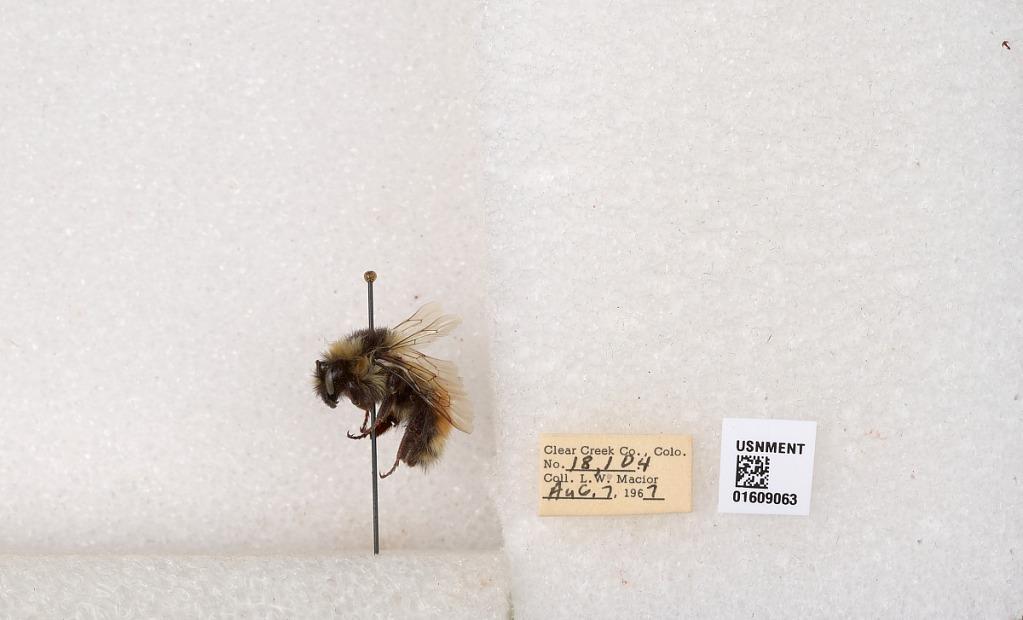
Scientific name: Bombus (Pyrobombus) sylvicola Kirby
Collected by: L. Macior
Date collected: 1967-8-7
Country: United States
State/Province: Colorado
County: Clear Creek
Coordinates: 39.6891, -105.644